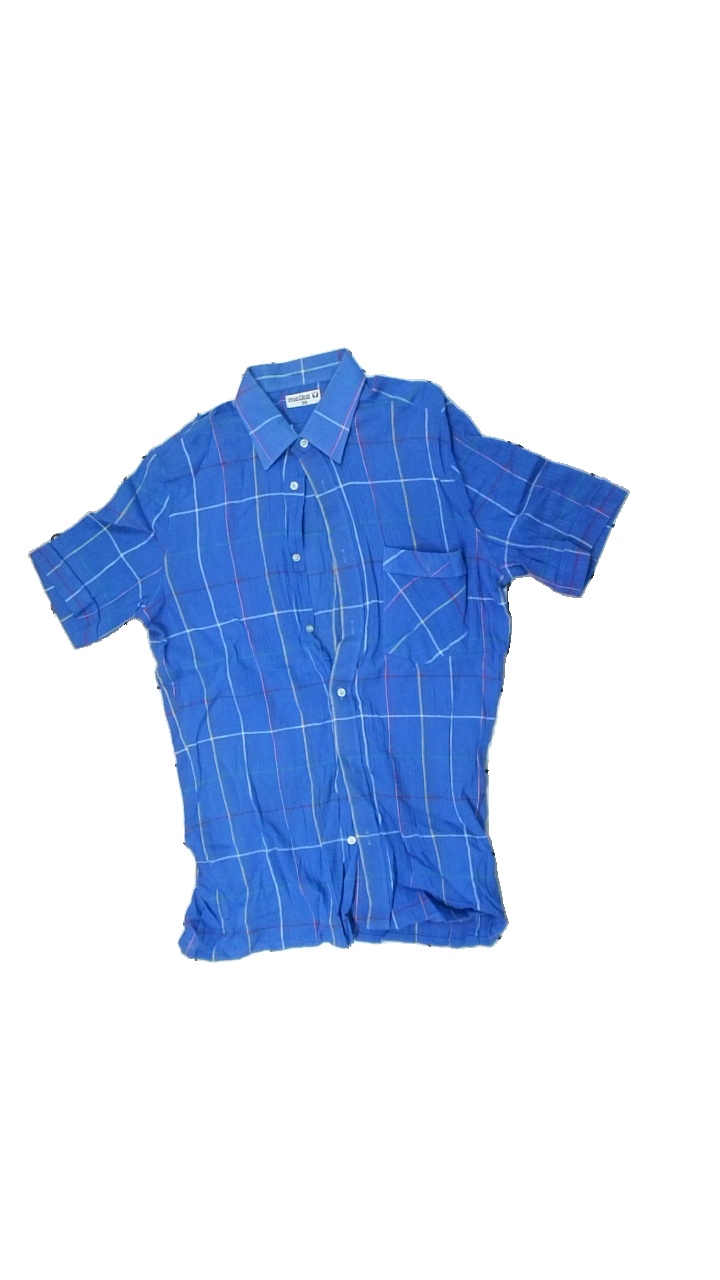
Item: Shirt (Men)
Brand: Melka (gammalt Svenskt)?
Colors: White, Red, Blue, Multicolor
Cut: Regular
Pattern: Checkered print
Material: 84% Cotton 16% Polyester
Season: All
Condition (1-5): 2
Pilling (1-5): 3
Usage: Export
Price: <50